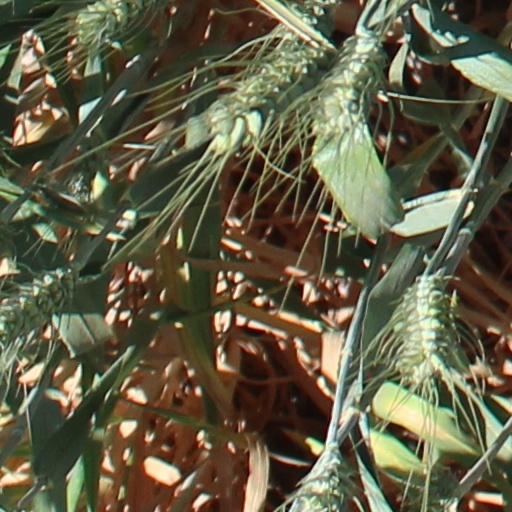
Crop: wheat